Yarelys Barrios

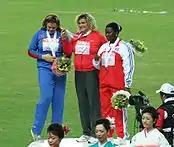
Barrios (right) at the 2007 World Championships

Yarelys Barrios Castañeda (also "Yarelis Barrios Castañeda"; born July 12, 1983, in Pinar del Río) is a discus thrower from Cuba.